Pop Goes the Weasel

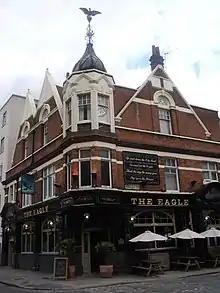
The Eagle, City Road, London

The "Eagle" on City Road in the song's second verse may refer to a famous pub in London. The Eagle Tavern was on City Road, rebuilt as a music hall in 1825, and rebuilt in 1901 as a public house called The Eagle. As one writer concludes, "So the second verse says that visiting the Eagle causes one's money to vanish, necessitating a trip up the City Road to Uncle [the pawn shop] to raise some cash."